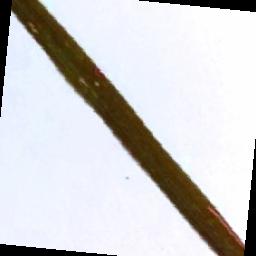
Label: Rice___Leaf_Blast